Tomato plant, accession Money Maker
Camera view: vertical (180 deg); turntable rotation: 150 degrees
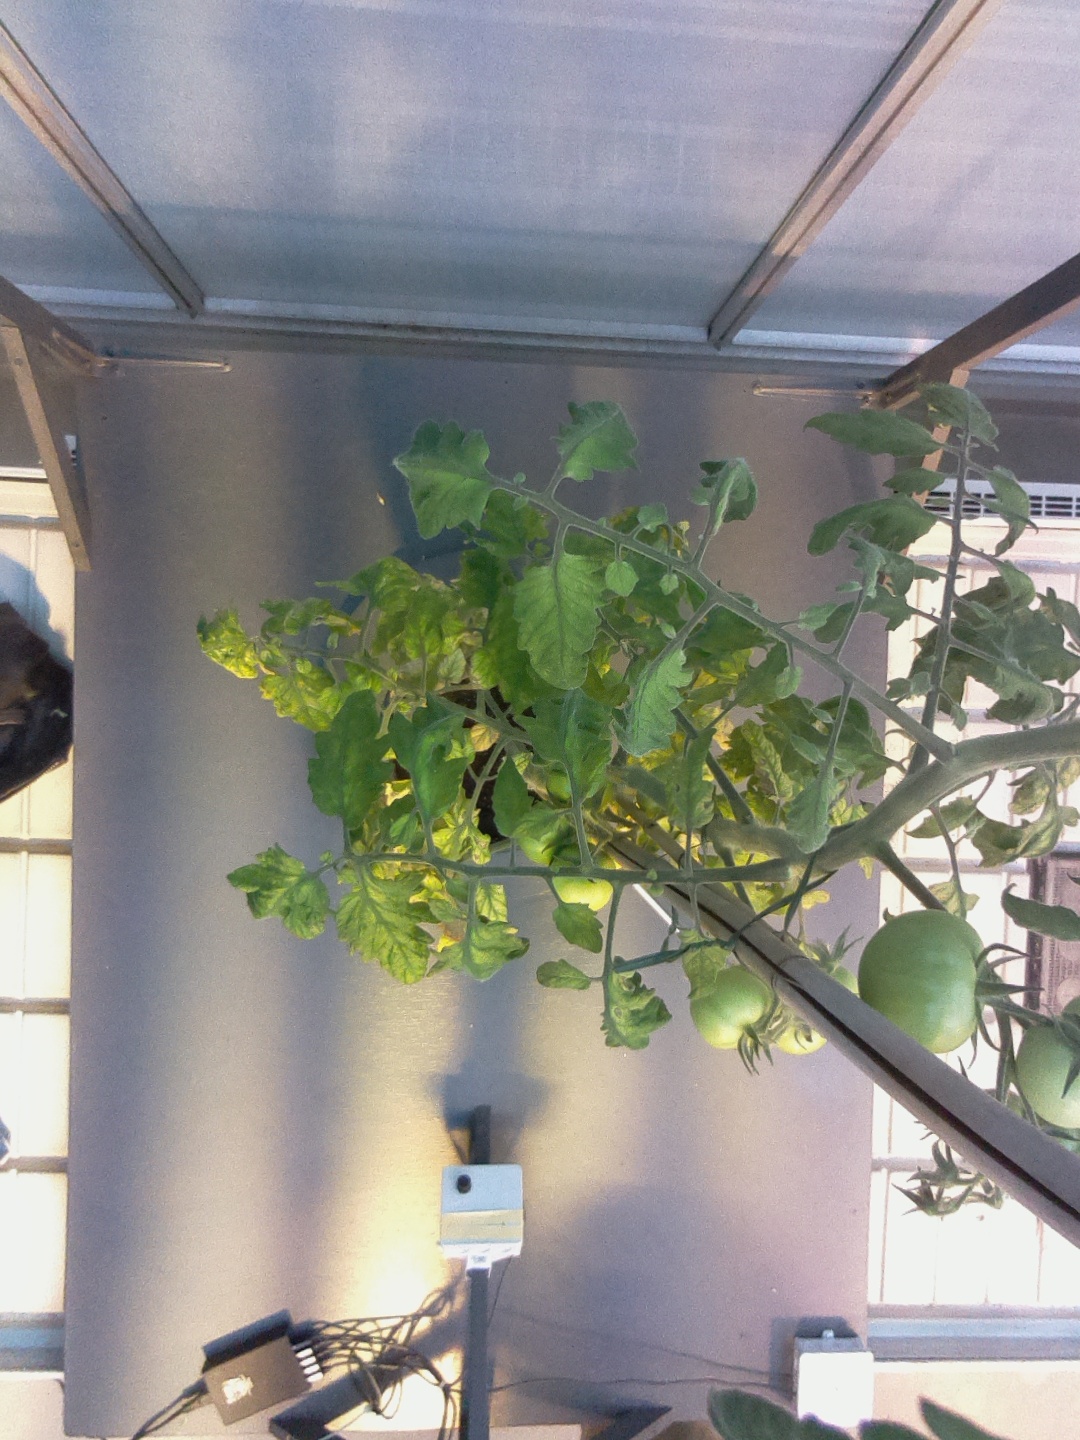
BBCH growth stage 75: 50%-60% of final fruit size